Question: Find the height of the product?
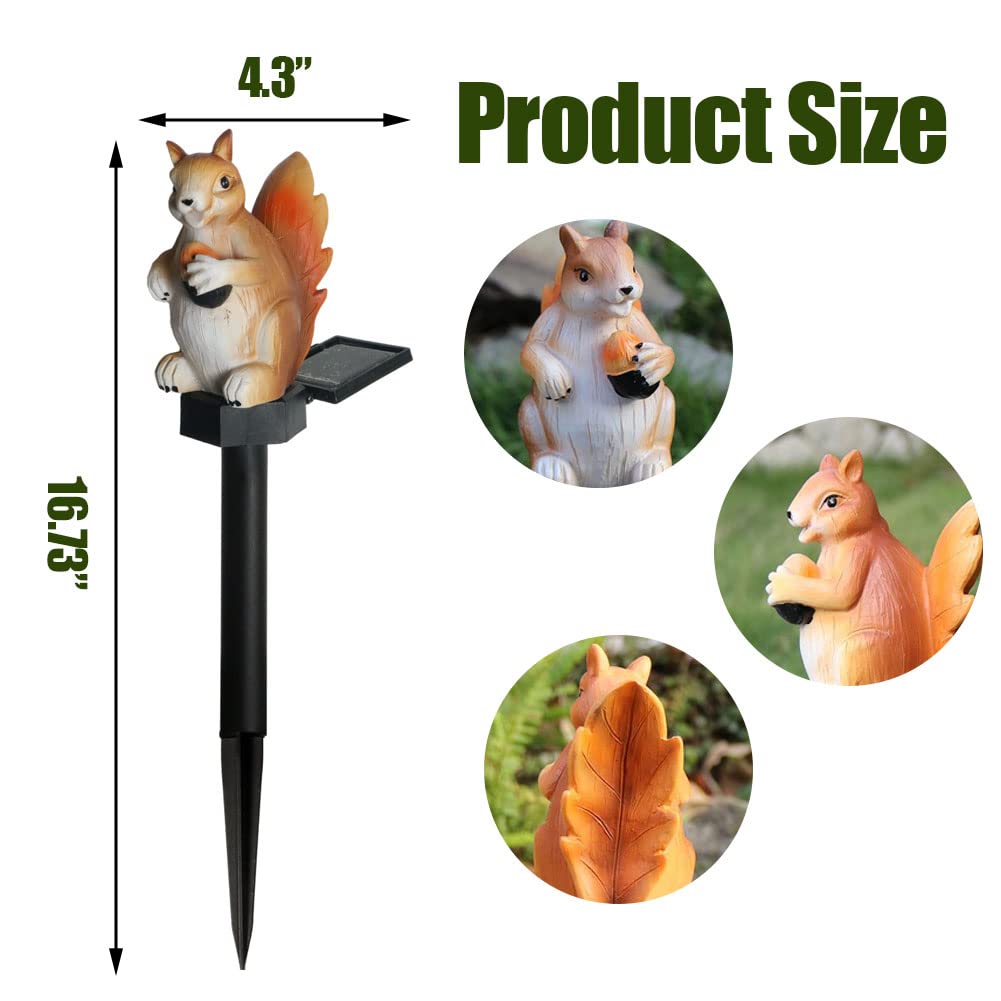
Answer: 16.73 inch